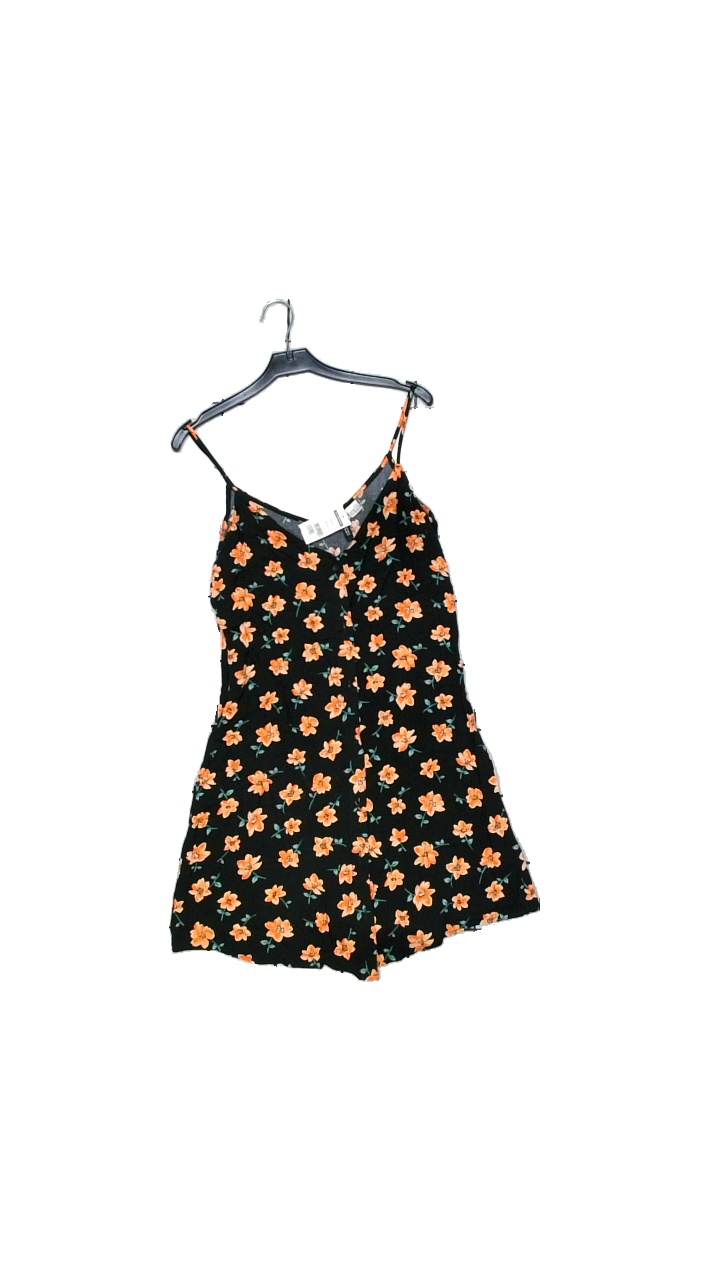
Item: Dress (Ladies)
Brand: H&m
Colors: Multicolor, Green, Black, Orange
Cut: Regular
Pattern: Floral print
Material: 100% viscose
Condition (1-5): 4
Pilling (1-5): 3
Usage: Reuse
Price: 50-100